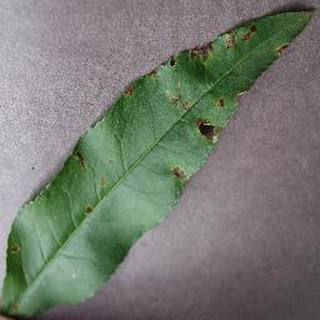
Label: peach_bacterial_spot